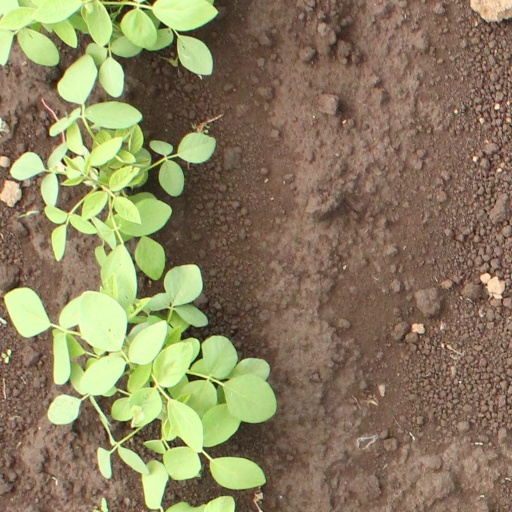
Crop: soybean